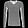
Label: Pullover